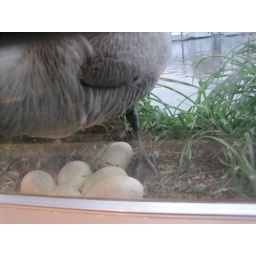
Kim was sitting right next to the window and discovered that a Canadian Goose had nested in the window box outside.